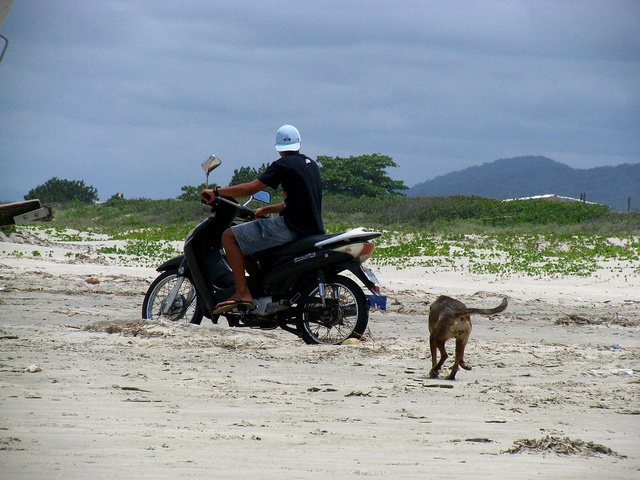
A dog walking and a man riding a motorized scooter on sand.
A man riding a motorcycle with a brown dog following him.
A man on a motorcycle on the beach with a dog.
A man on a motorcycle is with a dog on the beach.
A motorcycle rider being closely followed by a dog.